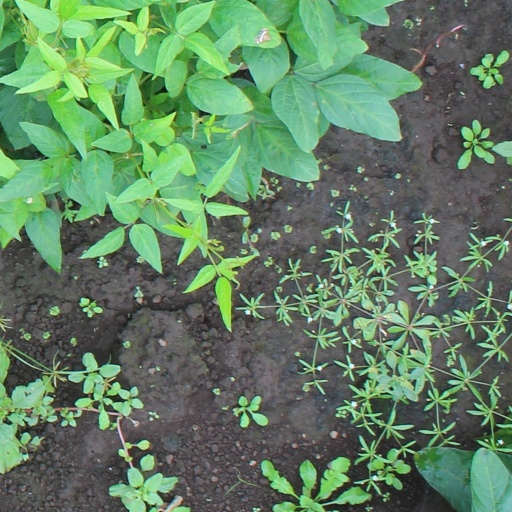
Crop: soybean